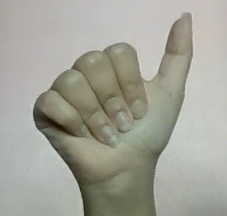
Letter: dhad